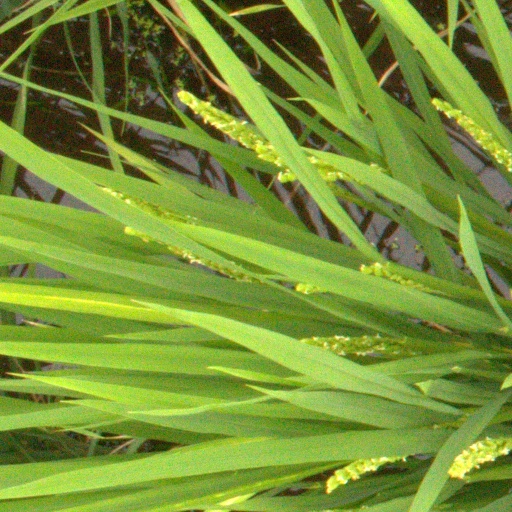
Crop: rice